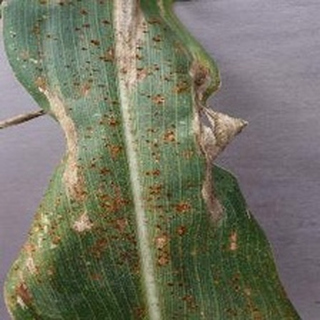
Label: corn_northern_leaf_blight